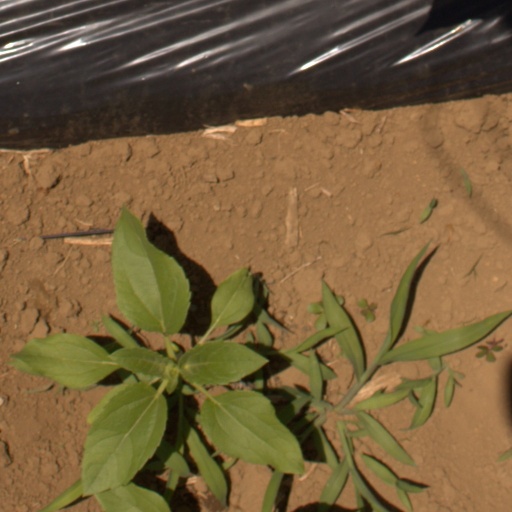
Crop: Jerusalem artichoke